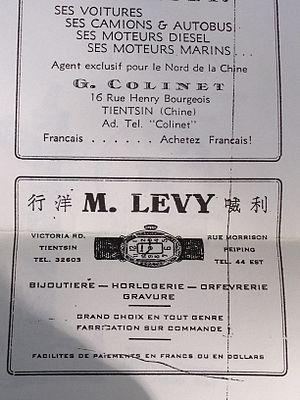
Annonce relative au magasin d'horlogerie-joaillerie tenu par le père du sinologue André Lévy, Marx Lévy.
André Lévy est un sinologue français, né le 24 novembre 1925 à Tianjin et mort le 3 octobre 2017 à Bordeaux.